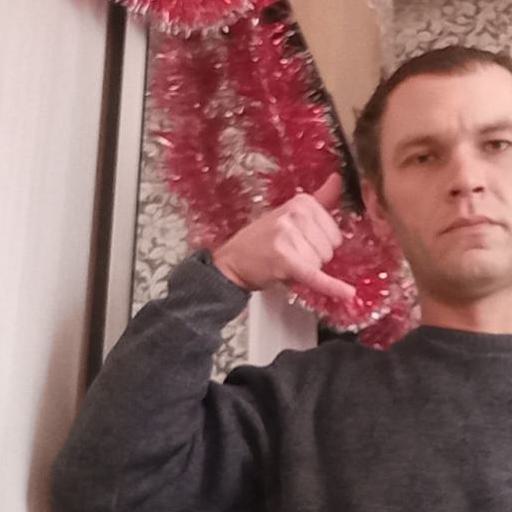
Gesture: call